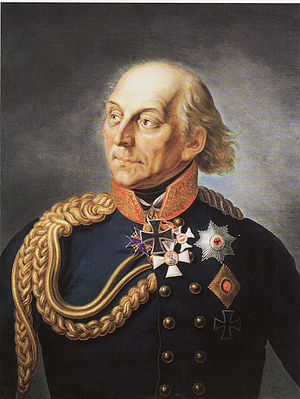
Ludwig Yorck von Wartenburg
Ludwig Yorck von Wartenburg.
Johann David Ludwig Yorck von Wartenburg var en preussisk greve og feltmarskal.